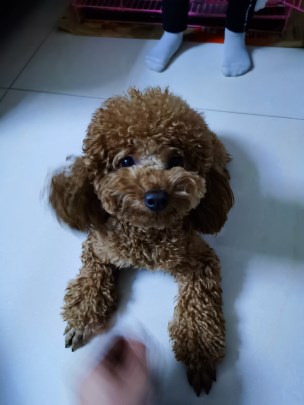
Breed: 7449-n000128-teddy